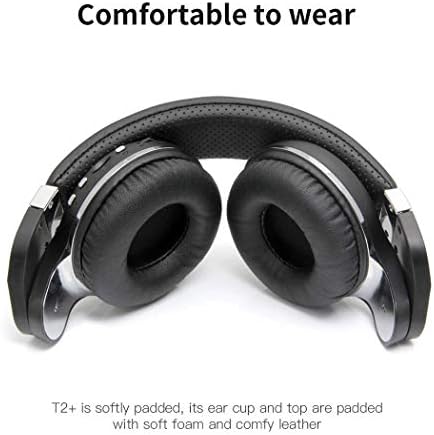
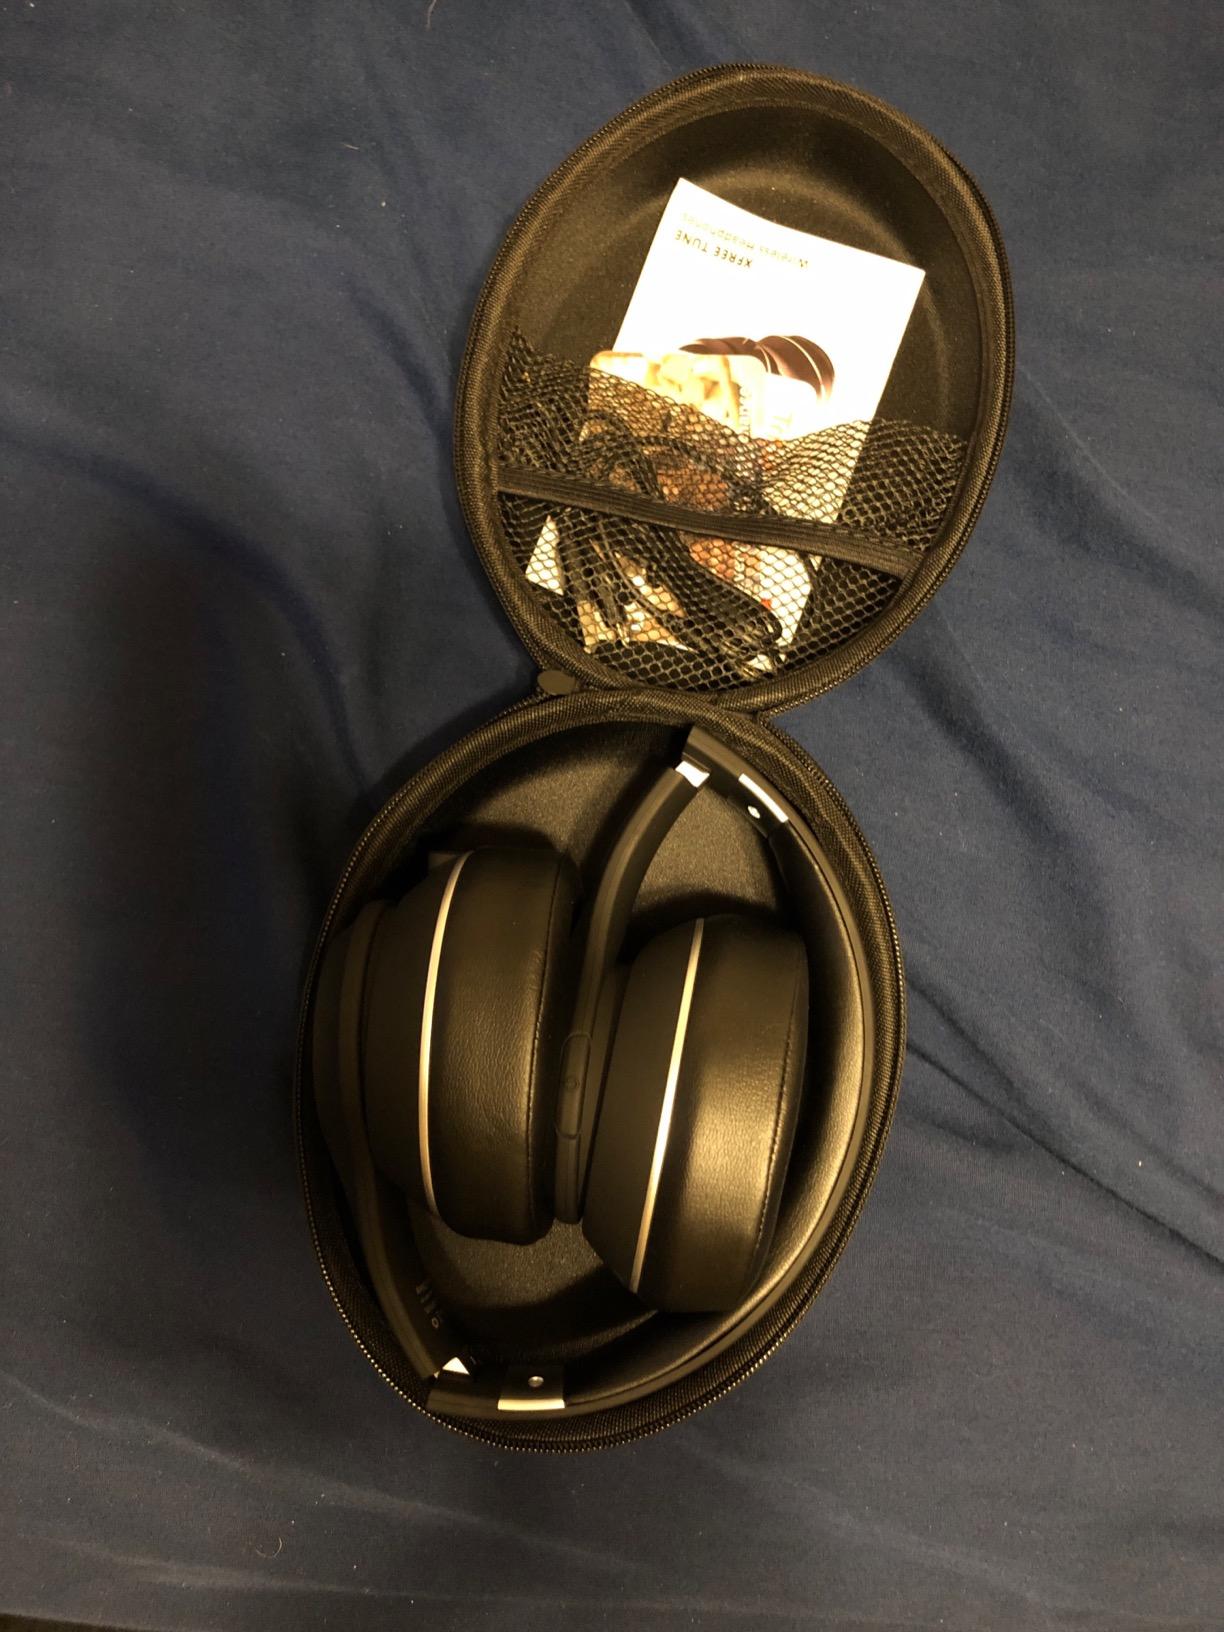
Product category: headphones
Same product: no